Egypt men's national basketball team

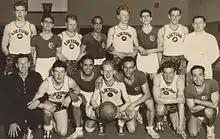
Egyptians posing with EuroBasket 1937 champions Lithuanians.

The Egyptians finished last at the second European basketball championship, the EuroBasket 1937 held by FIBA Europe continental federation. They had lost their first two preliminary round games against Estonia and Lithuania before withdrawing from the tournament. Their remaining matches were lost by default, including the final preliminary match, the classification semi-final, and the 7th/8th playoff.